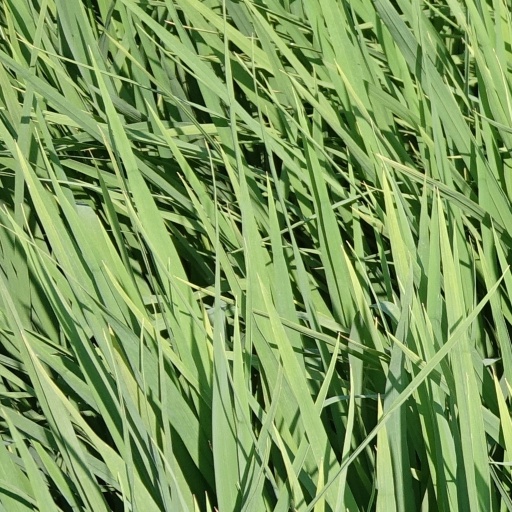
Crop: rice